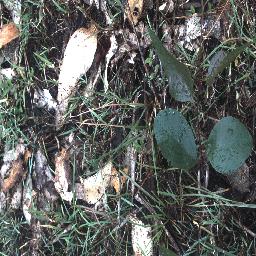
Label: negative